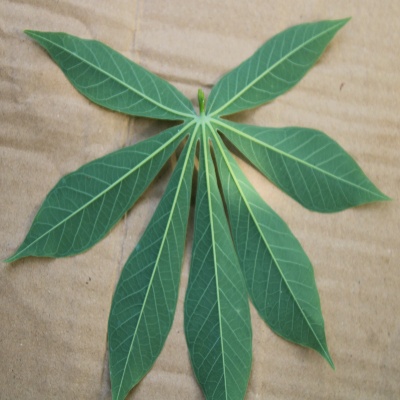
Crop: Cassava
Condition: healthy